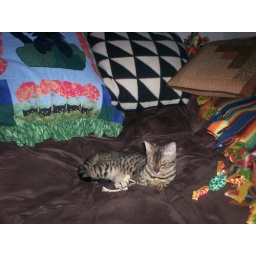
viva in brown chair